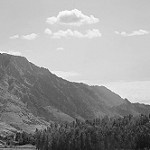
Label: B & W